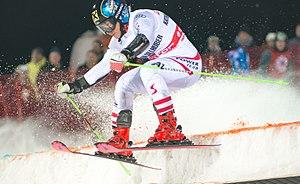
Katharina Gallhuber est une skieuse alpine autrichienne, née le 16 juin 1997. Elle est spécialiste du slalom, discipline dont elle a remporté la médaille de bronze aux Jeux olympiques de Pyeongchang en 2018.